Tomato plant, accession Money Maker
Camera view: vertical (180 deg); turntable rotation: 120 degrees
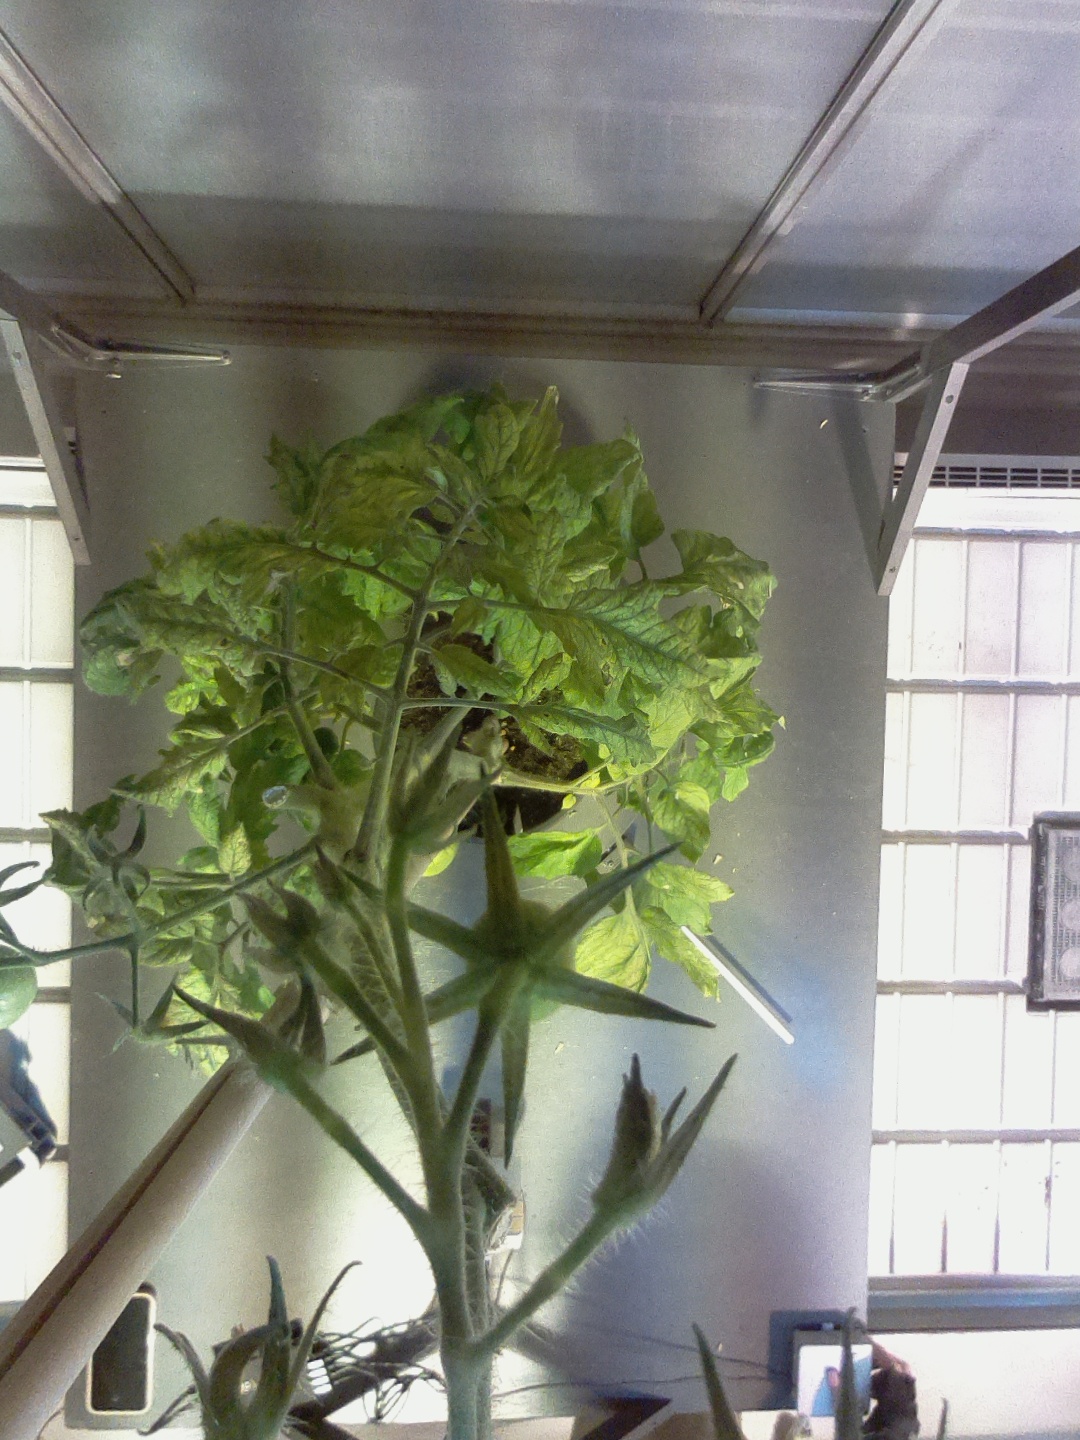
BBCH growth stage 76: 60%-70% of final fruit size